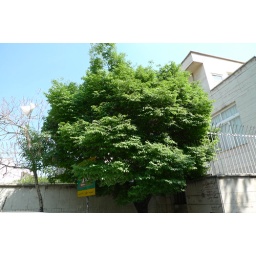
the tree that had 4 cats in it!